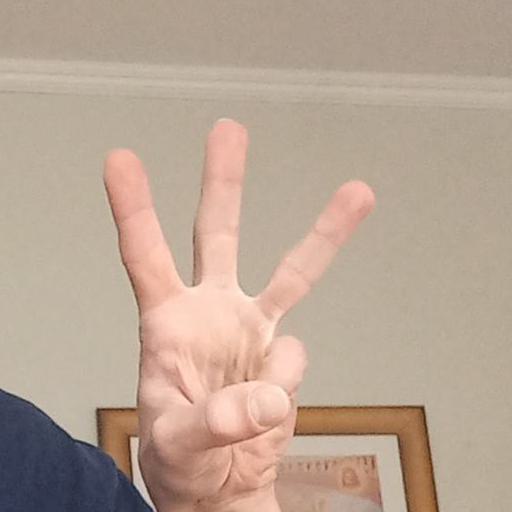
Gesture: three